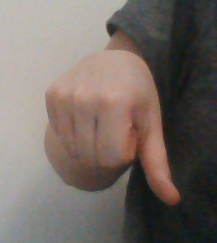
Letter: waw